History of the Philippines

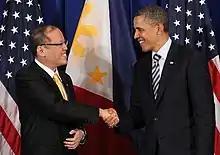
President Aquino with U.S. President Barack Obama in 2011

Amid the growing popularity of the opposition, Marcos declared martial law on September 21, 1972, by virtue of Proclamation No. 1081 to stifle dissent. Marcos justified the declaration by citing the threat of Communist insurgency and the alleged ambush of defense secretary Juan Ponce Enrile. Ruling by decree, Marcos curtailed press freedom and other civil liberties, abolished Congress, closed down major media establishments, ordered the arrest of opposition leaders and militant activists, including his staunchest critics: senators Benigno Aquino Jr., Jovito R. Salonga, and José W. Diokno. Crime rates plunged dramatically after a curfew was implemented. Many protesters, students, and political opponents were forced to go into exile, and a number were killed.